2013 SportsCar Grand Prix

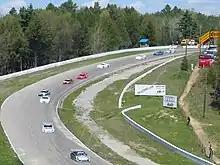
Canadian Tire Motorsports Park, where the race was held.

American Le Mans Series (ALMS) president Scott Atherton confirmed the race was part of the schedule for the 2013 American Le Mans Series schedule in October 2012. It was the fifteenth consecutive year the event was held as part of the American Le Mans Series. The 2013 Mobil 1 SportsCar Grand Prix was the fifth of ten scheduled sports car races of 2013 American Le Mans Series. The race was held at the ten-turn Canadian Tire Motorsports Park in Bowmanville, Ontario, Canada on July 21, 2013.